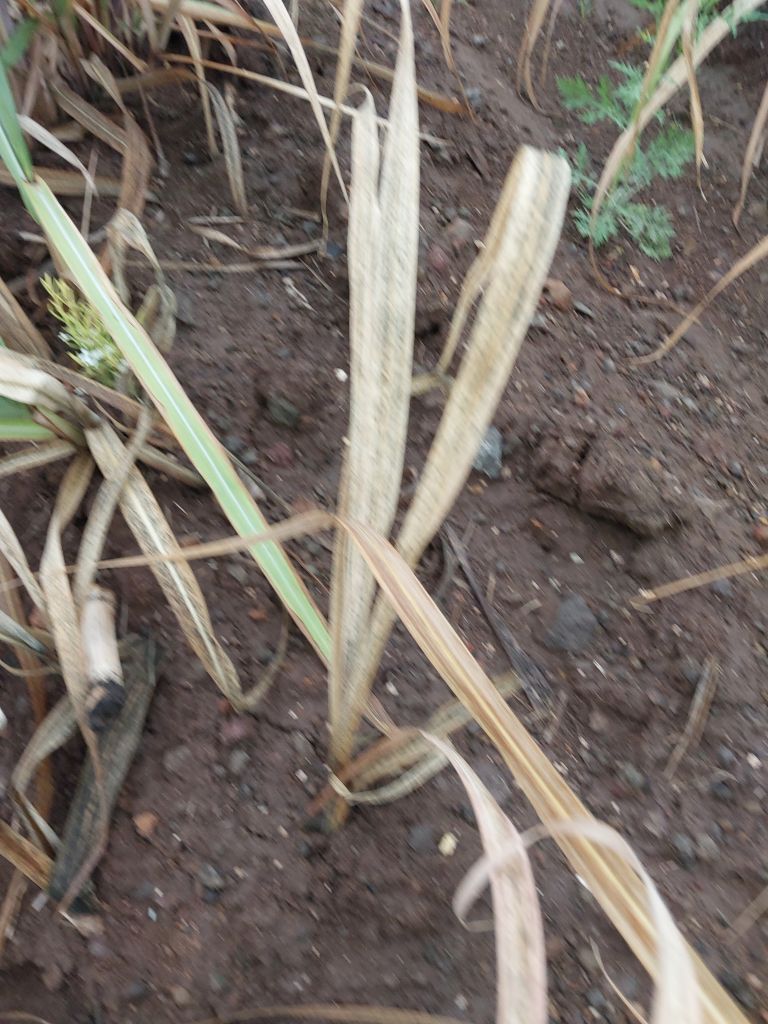
Label: Sett Rot